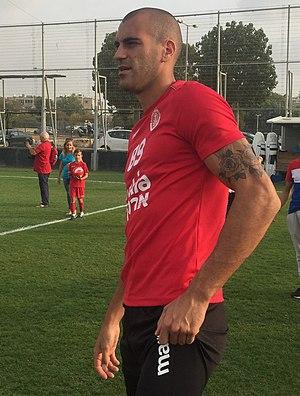
Fejsal Mulić, né le 3 octobre 1994 à Novi Pazar, est un footballeur serbe. Il évolue actuellement au Hapoël Acre au poste d'attaquant.